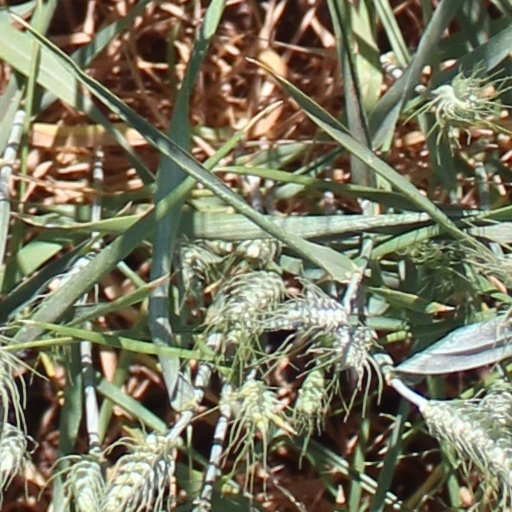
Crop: wheat